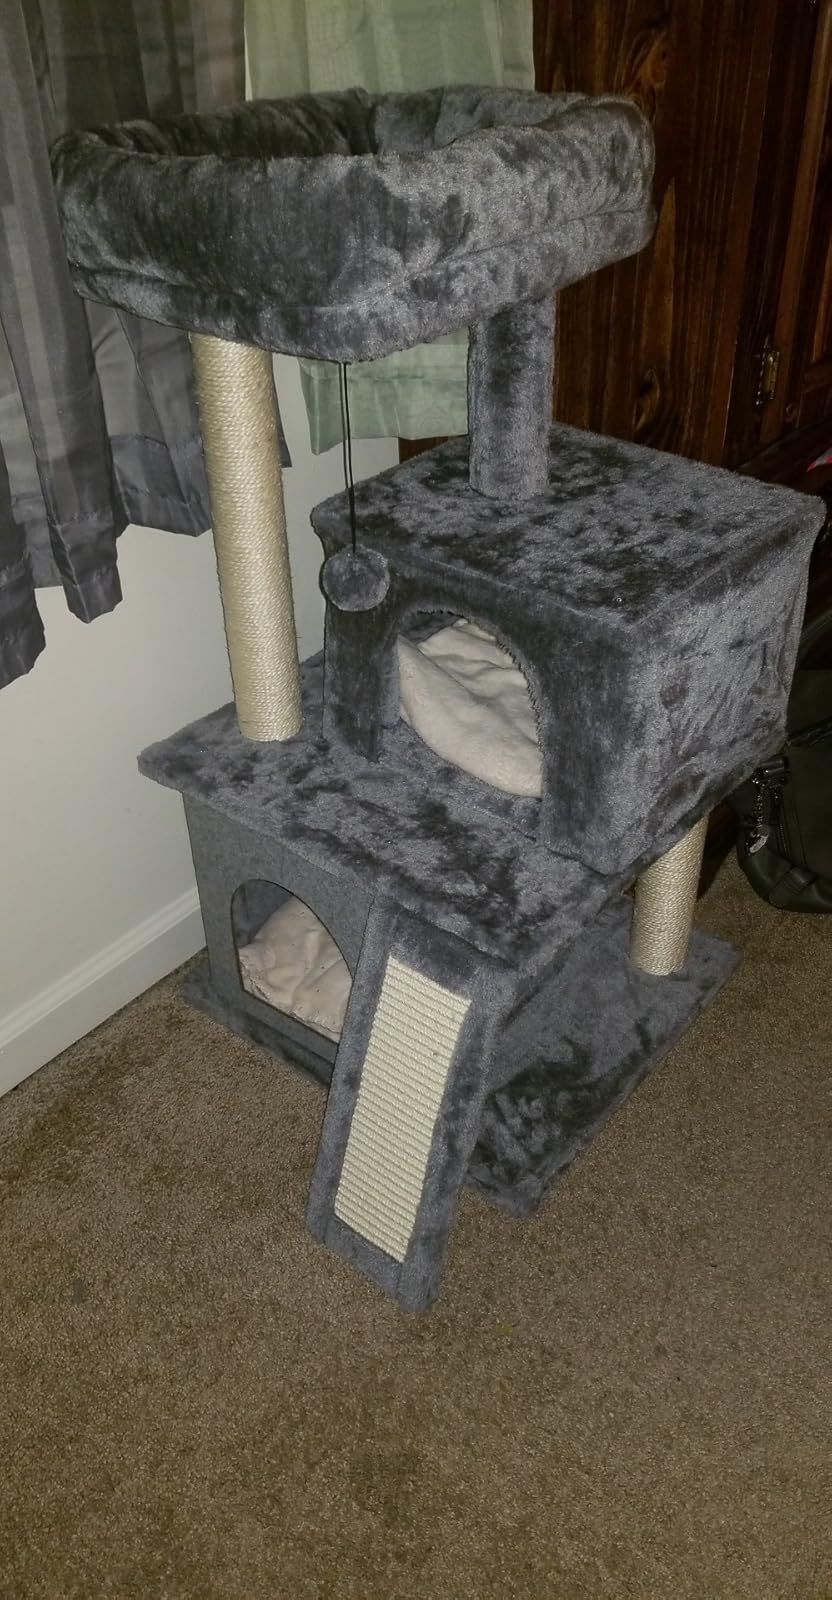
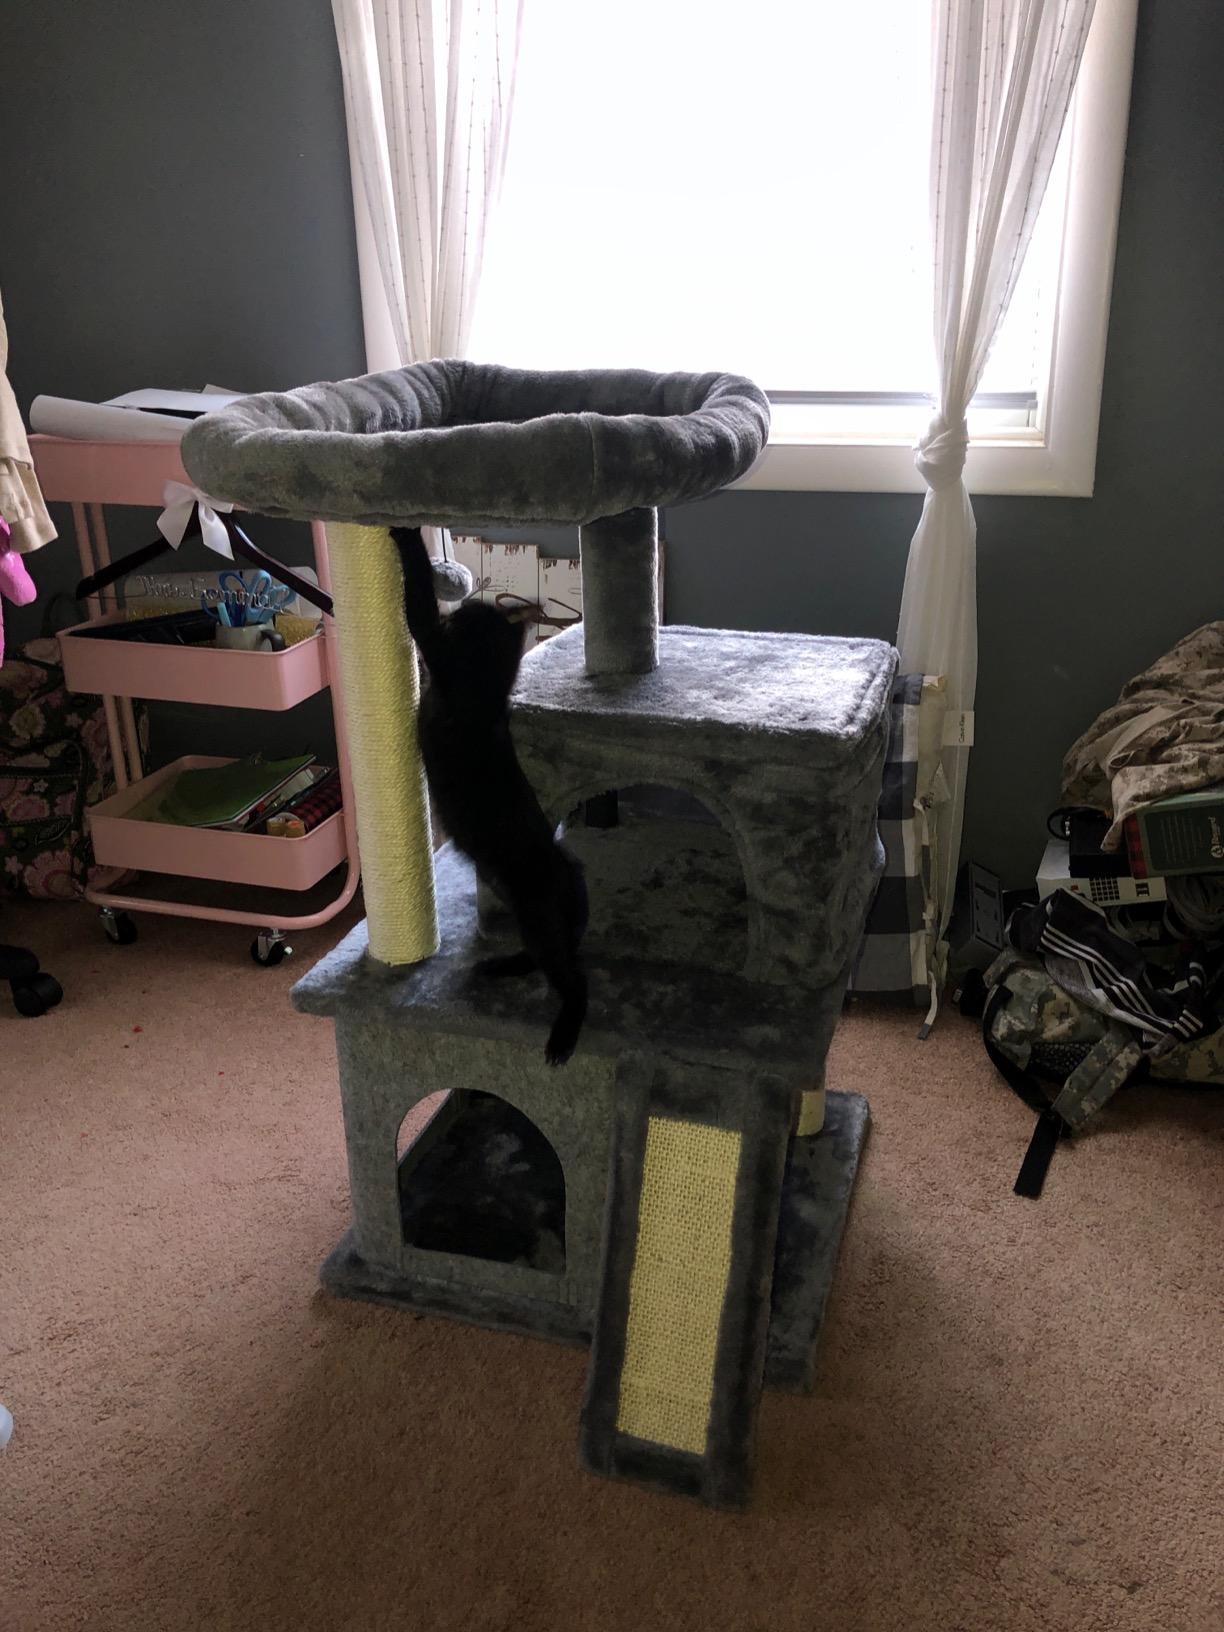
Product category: items_cat tree
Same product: yes